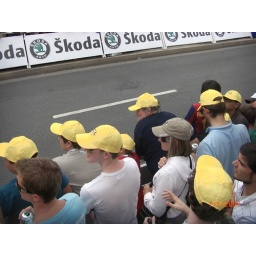
Kelley in a sea of yellow hat in Bordeaux